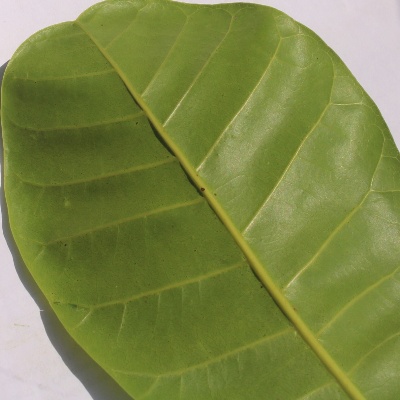
Crop: Cashew
Condition: anthracnose